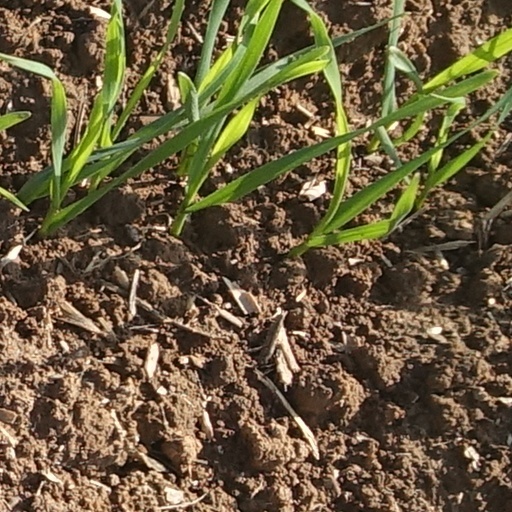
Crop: wheat